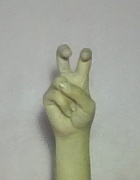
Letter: toot